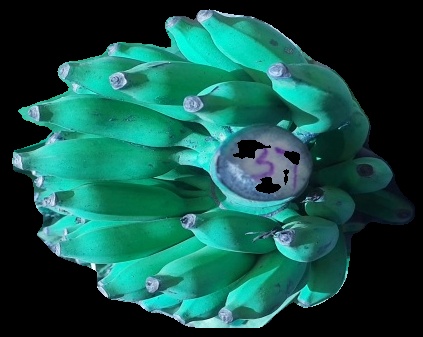
Variety: elakki-bale
Grade: grade3